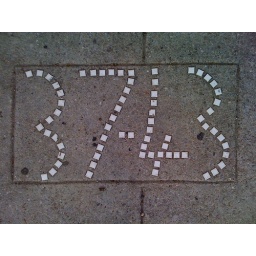
Mosaic tiles set into sidewalk concrete indicates the house number. Found in Woodside, Queens.